RM-81 Agena

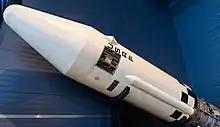
An Agena B on display at the Udvar-Hazy Center

During 1960, Lockheed introduced the improved Agena-B, which could be restarted in orbit and had longer propellant tanks for increased burn time. It was launched atop Thor and Atlas rockets.